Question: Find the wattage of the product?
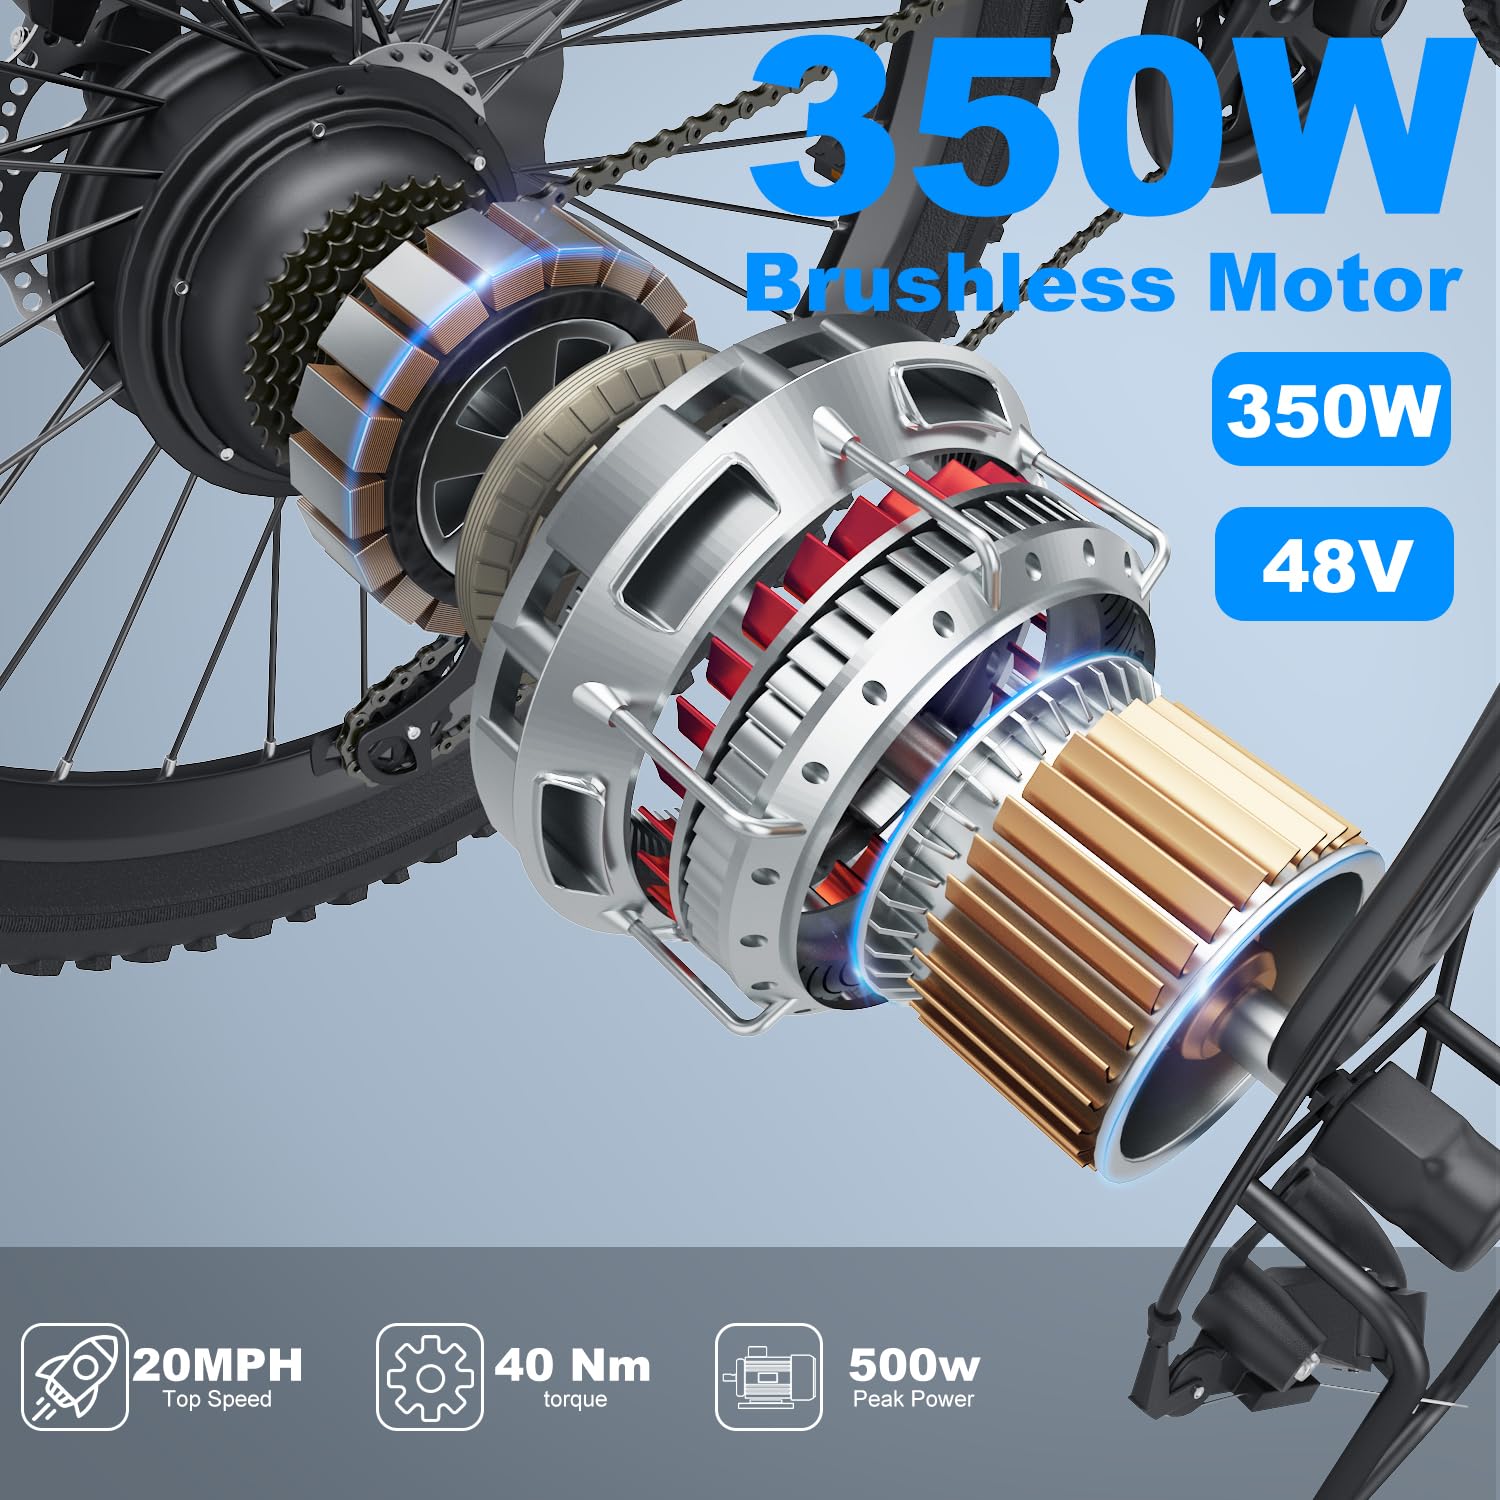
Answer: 500.0 watt